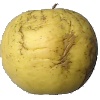
Label: golden_apple